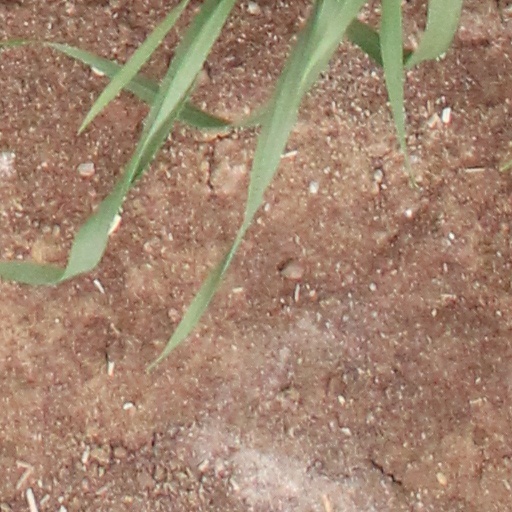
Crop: wheat